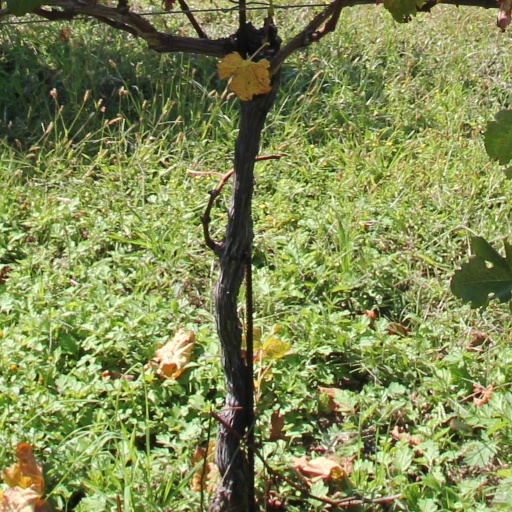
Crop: grape